Left for Dead (2005 film)

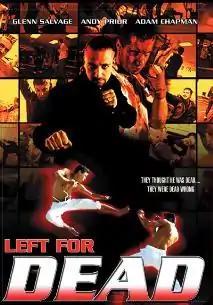

"Left for Dead" is a revenge thriller set in a city called Hope, where a crime lord called Kincaid rules with an iron fist. Williams, a former hitman for Kincaid, is attacked and left for dead when he tries to leave the organisation. He teams up with Kelso, a kickboxer who had his hands smashed by Kincaid, and together they must fight to exact revenge on the criminal empire that holds their city in an iron grasp.